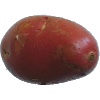
Label: Potato Red Washed 1